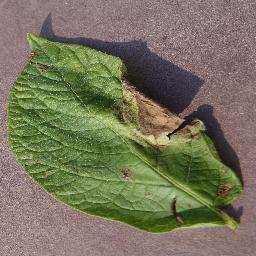
Label: Potato___Late_blight